Blaesilla

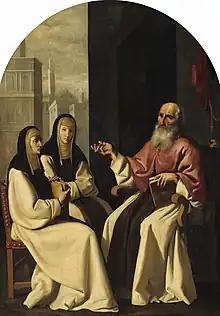
Saint Jerome, Saint Paula, and Saint Eustochium. Francisco de Zurbarán, National Gallery of Art in Washington

If it were not for the writings of Jerome, in which he described her piety and virtue, we would know very little about Blaesilla.